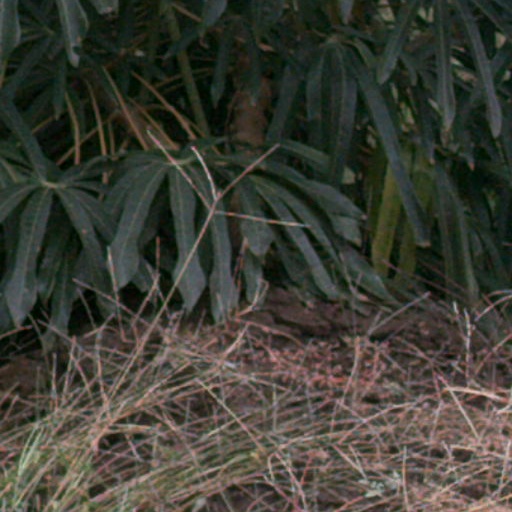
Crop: cassava